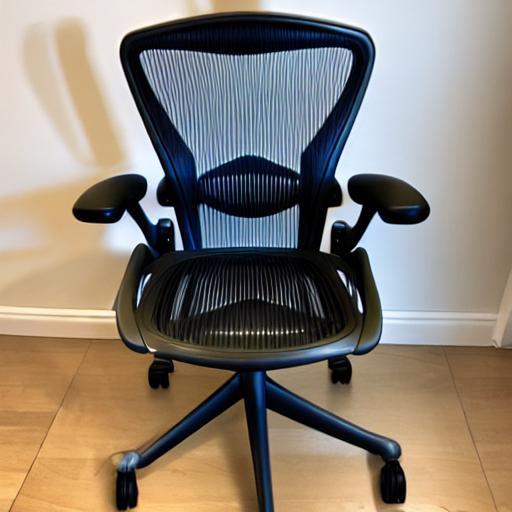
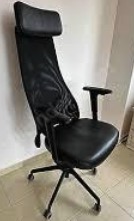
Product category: items_chair
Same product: no